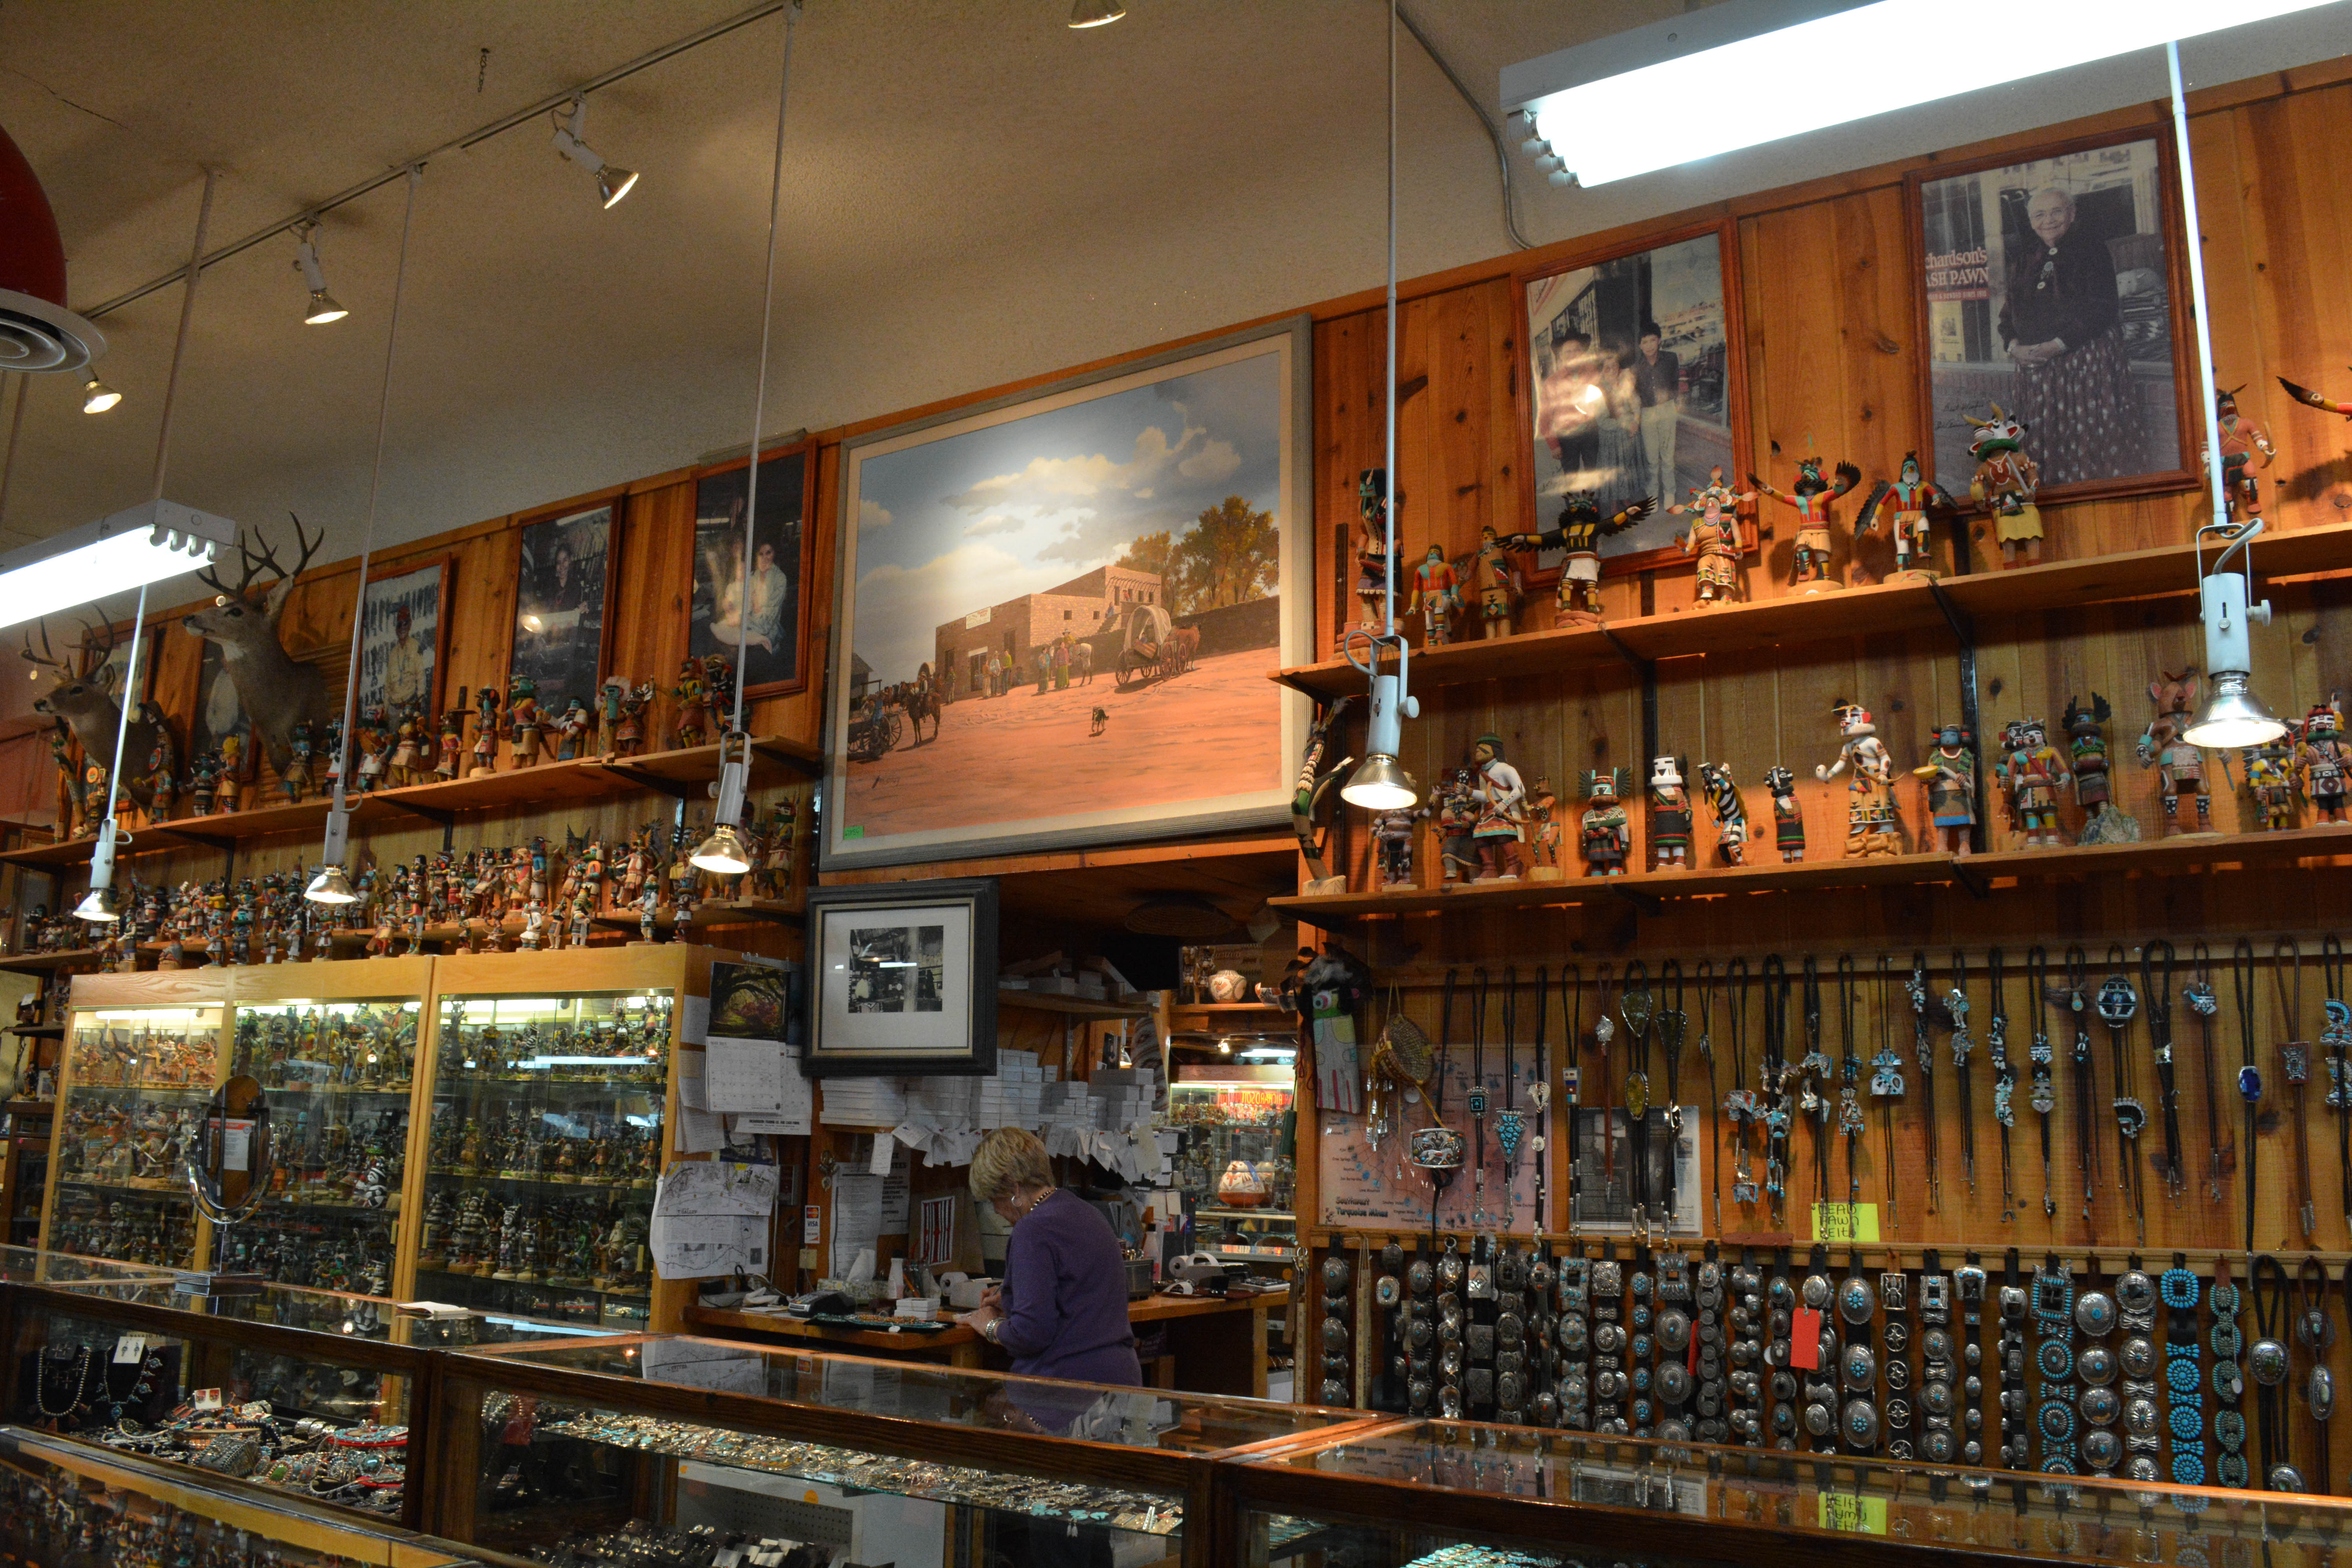
building, bar, grocery store, retail, liquor store